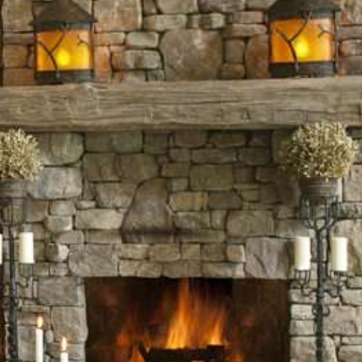
Material: stone